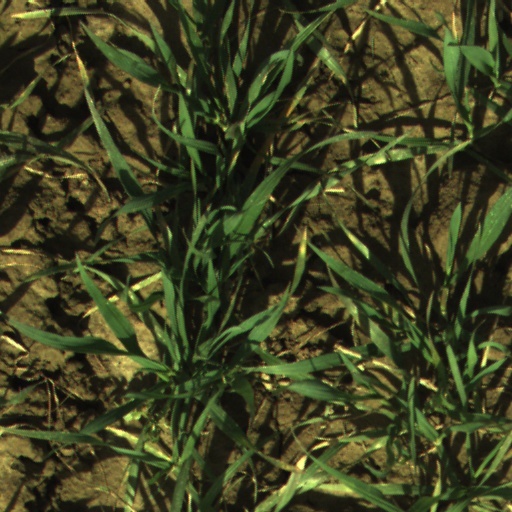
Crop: wheat